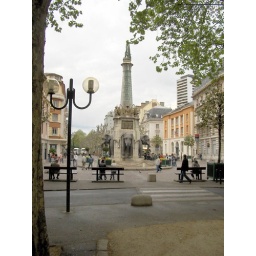
The elephants monument in Chambery France where I did my french study in 1993-94